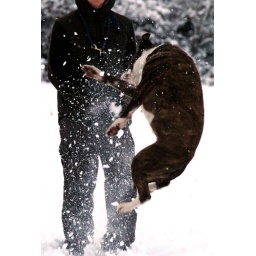
dog in air heading butting snow ball